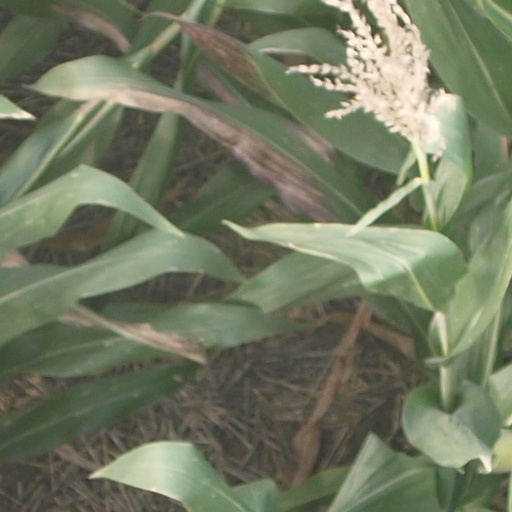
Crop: maize; corn